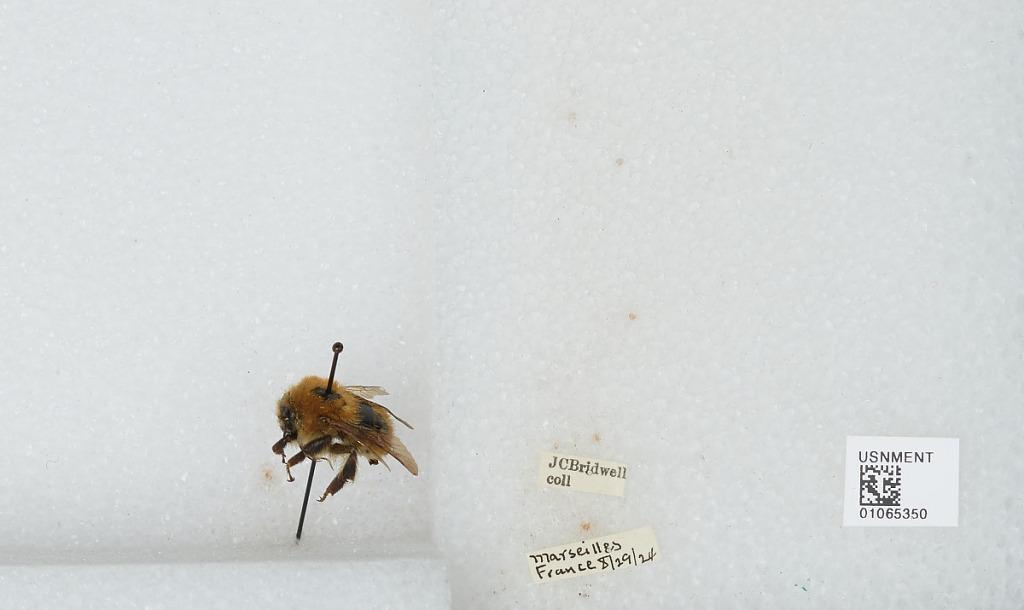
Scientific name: Bombus sp.
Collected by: J. Bridwell
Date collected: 1924-8-29
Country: France
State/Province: Provence-Alpes-Côte d'Azur
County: Bouches-du-Rhône
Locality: Marseille
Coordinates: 43.3019, 5.3747